Ulipur M.S. High School & College

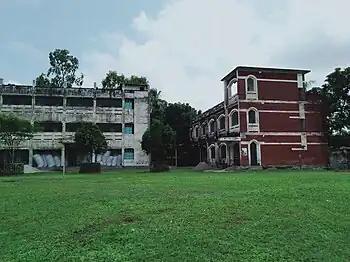
New Academic Building & Administrative Building

M.S. School & College is located on a 5-acre campus in the center of Ulipur Upazila town. The old two storied academic building is replaced by a new three storied building in 2008. Now there are one administrative building and 5 academic buildings in the campus, surrounded by several ponds, sports fields & tree gardens.